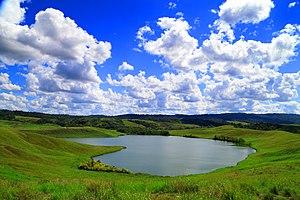
Jayapura, anciennement Hollandia, est la capitale de la province de Papouasie à l'extrême est de l'Indonésie sur l'île de Nouvelle-Guinée. Elle est située à proximité de la Papouasie-Nouvelle-Guinée, sur la baie Yos Sudarso. La ville a le statut de kota.